Concert band

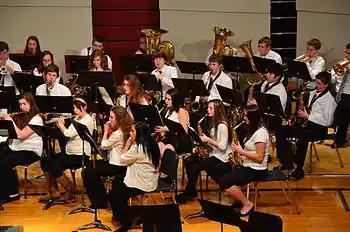
A high school concert band—BHS Band in performance, 2013

A school band is a group of student musicians who rehearse and perform instrumental music together. A school band is usually under the direction of one or more conductors (band directors). A school band consists of woodwind instruments, brass instruments and percussion instruments, although upper level bands may also have string basses or bass guitar.